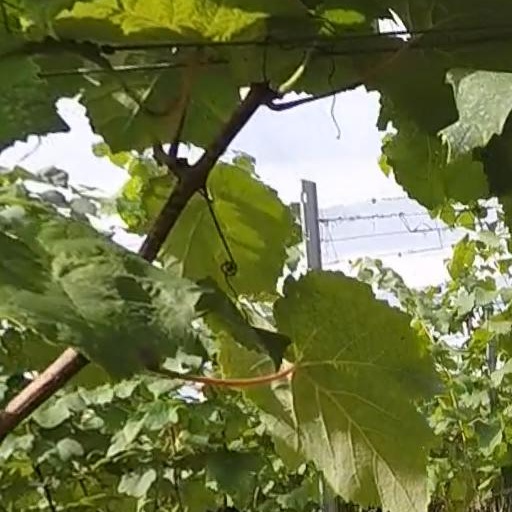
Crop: grape